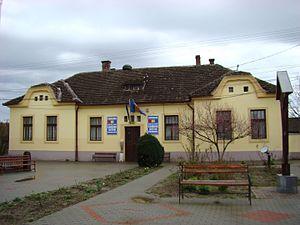
Buteni est une commune du județ d'Arad, Roumanie qui compte 3 403 habitants.